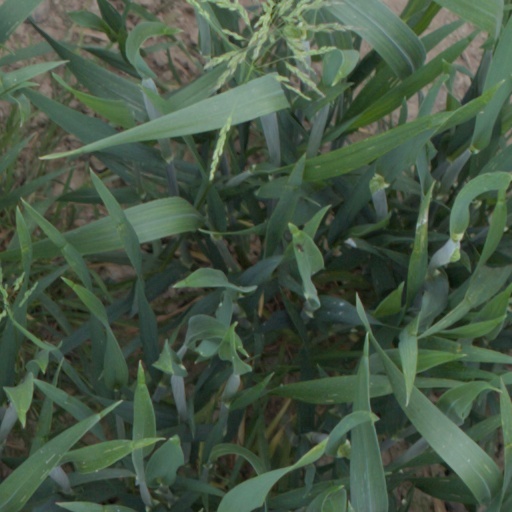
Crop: wheat